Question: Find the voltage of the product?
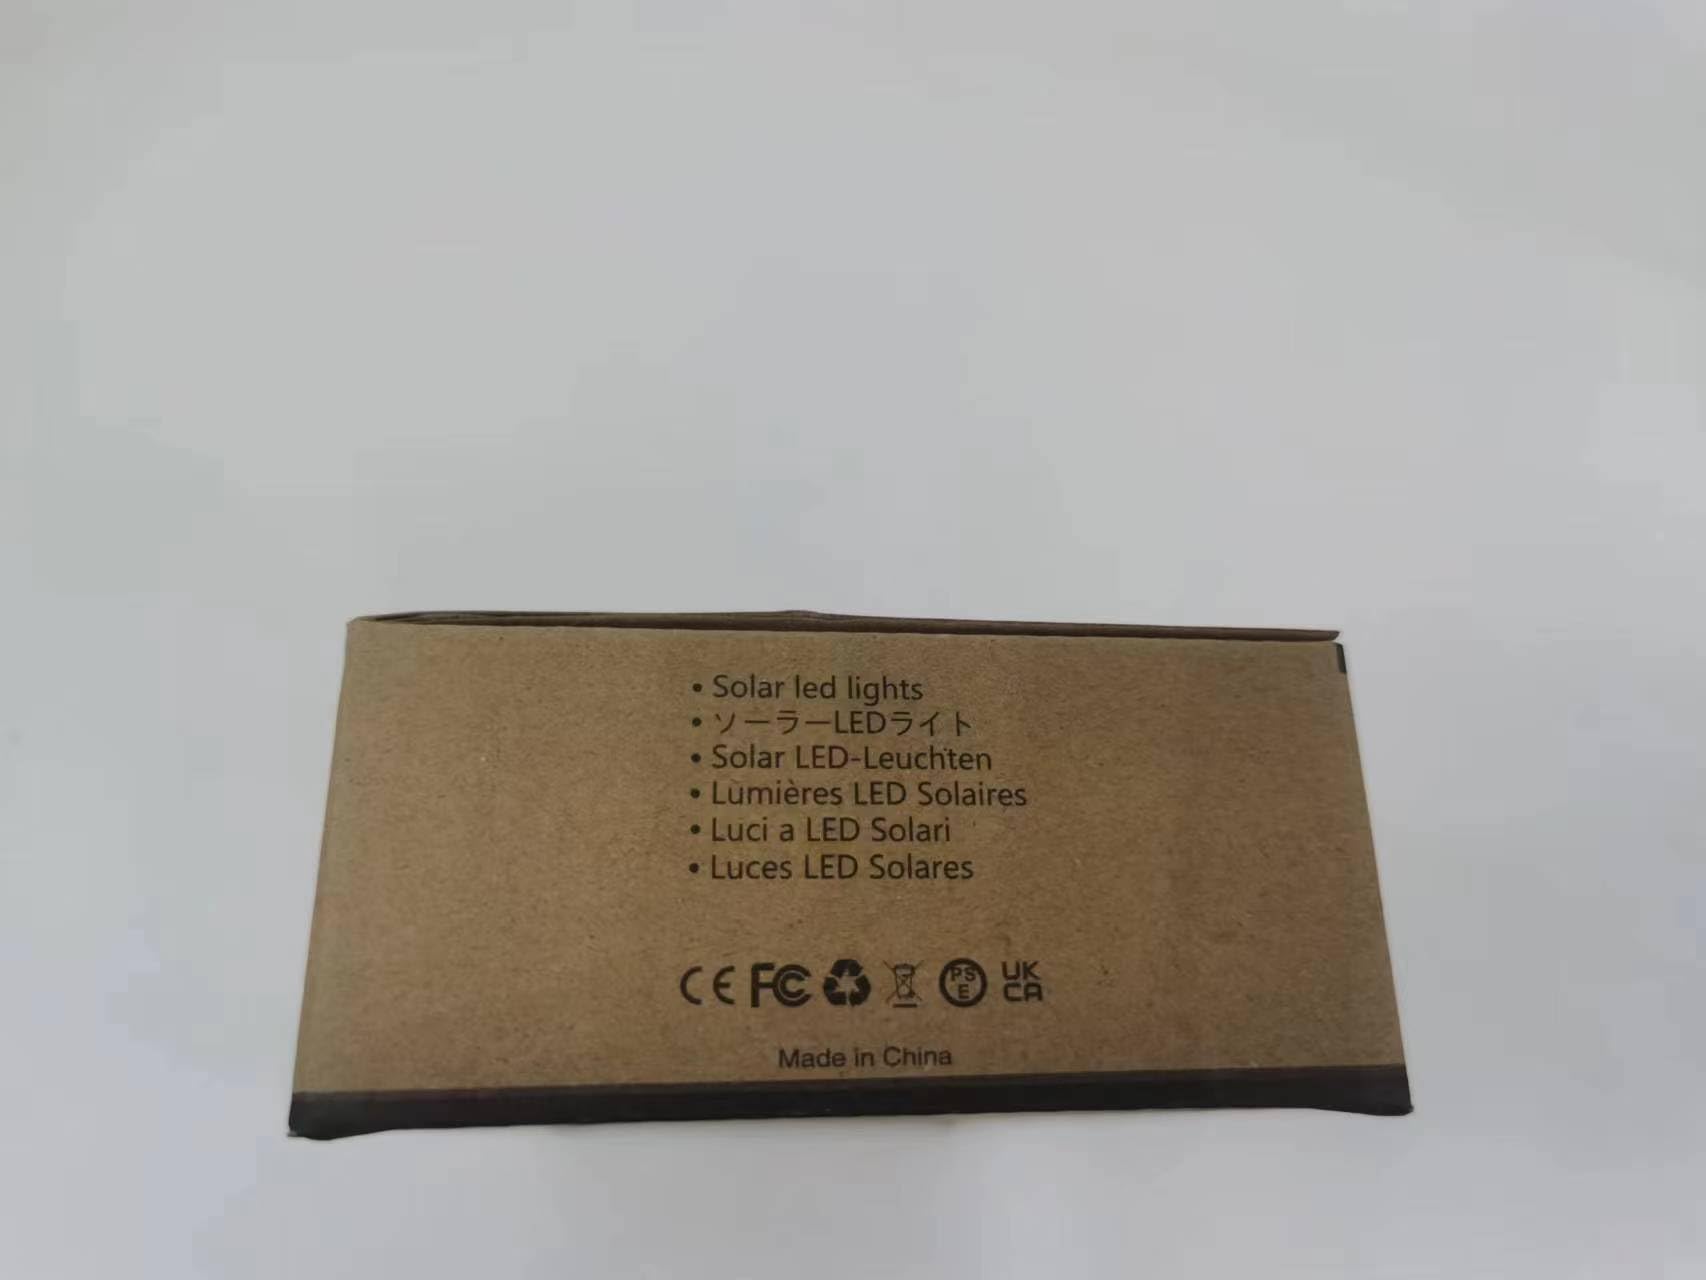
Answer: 511.0 volt